Move Up

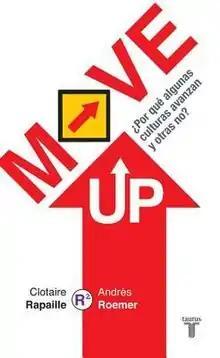
First edition (French)

Move UP is a nonfiction book written by Dr. Clotaire Rapaille and Dr. Andrés Roemer in 2013 that explains upward social mobility from a biological and cultural perspective, and how societies and nations create adequate environments for maintaining the bio-logical (a term they use referring to being logical about our biology) requirements of the human species. The book is based on the latest research in biology, evolutionary psychology, behavioral economics, neuroscience and anthropology.